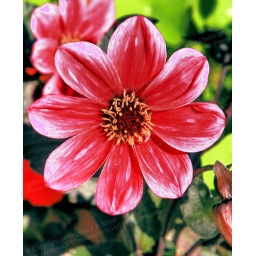
Scenes and flowers from Erddig Hall a 18th century house looked after by the National Trust